Sampson Kempthorne

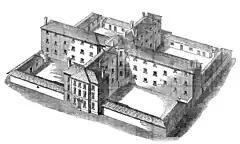
Kempthorne's plan for a workhouse for 300 paupers, from the "Annual Report" of the Poor Law Commissioners (1835).

Sampson Kempthorne (1809–1873) was an English architect who specialised in the design of workhouses, before his emigration to New Zealand.